York St John University

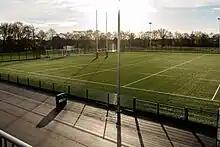
York St John University Sports Park

The university has an eleven-acre city centre campus on Lord Mayor's Walk, close to York Minster and the city walls.